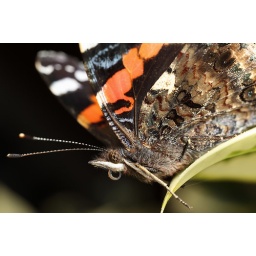
Had a nice red admiral butterfly visitor in the garden yesterday. Relaxing on a variagated holly leaf